History of Sunderland

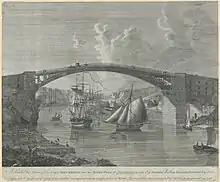
A South East View of Wearmouth Bridge (c.1796).

The River Wear Commission was formed in 1717 in response to the growing prosperity of Sunderland as a port. Under the Board of Commissioners (a committee of local land owners, ship owners, colliery owners and merchants) a succession of civil engineers adapted the natural riverscape to meet the needs of maritime trade and shipbuilding. Their first major harbour work was the construction in stone of the South Pier (later known as the Old South Pier), begun in 1723 with the aim of diverting the river channel away from sandbanks; the building of the South Pier continued until 1759. By 1748 the river was being manually dredged. A northern counterpart to the South Pier was not yet in place; instead, a temporary breakwater was formed at around this time, consisting of a row of piles driven into the seabed interspersed with old keelboats. From 1786 work began on a more permanent North Pier (which was later known as the Old North Pier): it was formed from a wooden frame, filled with stones and faced with masonry, and eventually extended into the sea. The work was initially overseen by Robert Shout (the Wear Commissioners' Engineer from 1781 to 1795). In 1794 a lighthouse was built at the seaward end, by which time around half the pier had been enclosed in masonry; it was completed in 1802.